List of Empire ships (B)

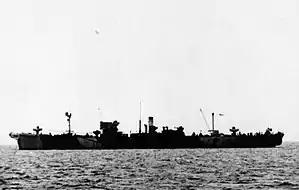
HMS "Sancroft"

was a 6,978 GRT cargo ship that was built by Lithgows Ltd, Port Glasgow. She was launched on 28 August 1941 and completed in October 1941. In May 1942 she was a member of Convoy PQ 16. Damaged by bombing but managed to reach the Kola Inlet. Commissioned in 1943 as and converted to a cable layer for Operation Pluto. Renamed "Empire Baffin" in 1946. Sold to Stag Line Ltd later that year and renamed "Clintonia". Operated under the management of J Robinson & Sons, North Shields. Sold in 1960 to Alcestis Shipping Co, SA and renamed "Aspis". Operated under the management of Faros Shipping Co Ltd, London. Scrapped at Yokosuka, Japan in December 1963.